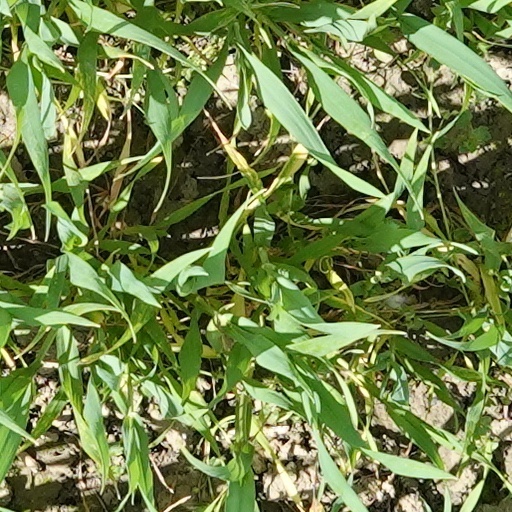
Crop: wheat